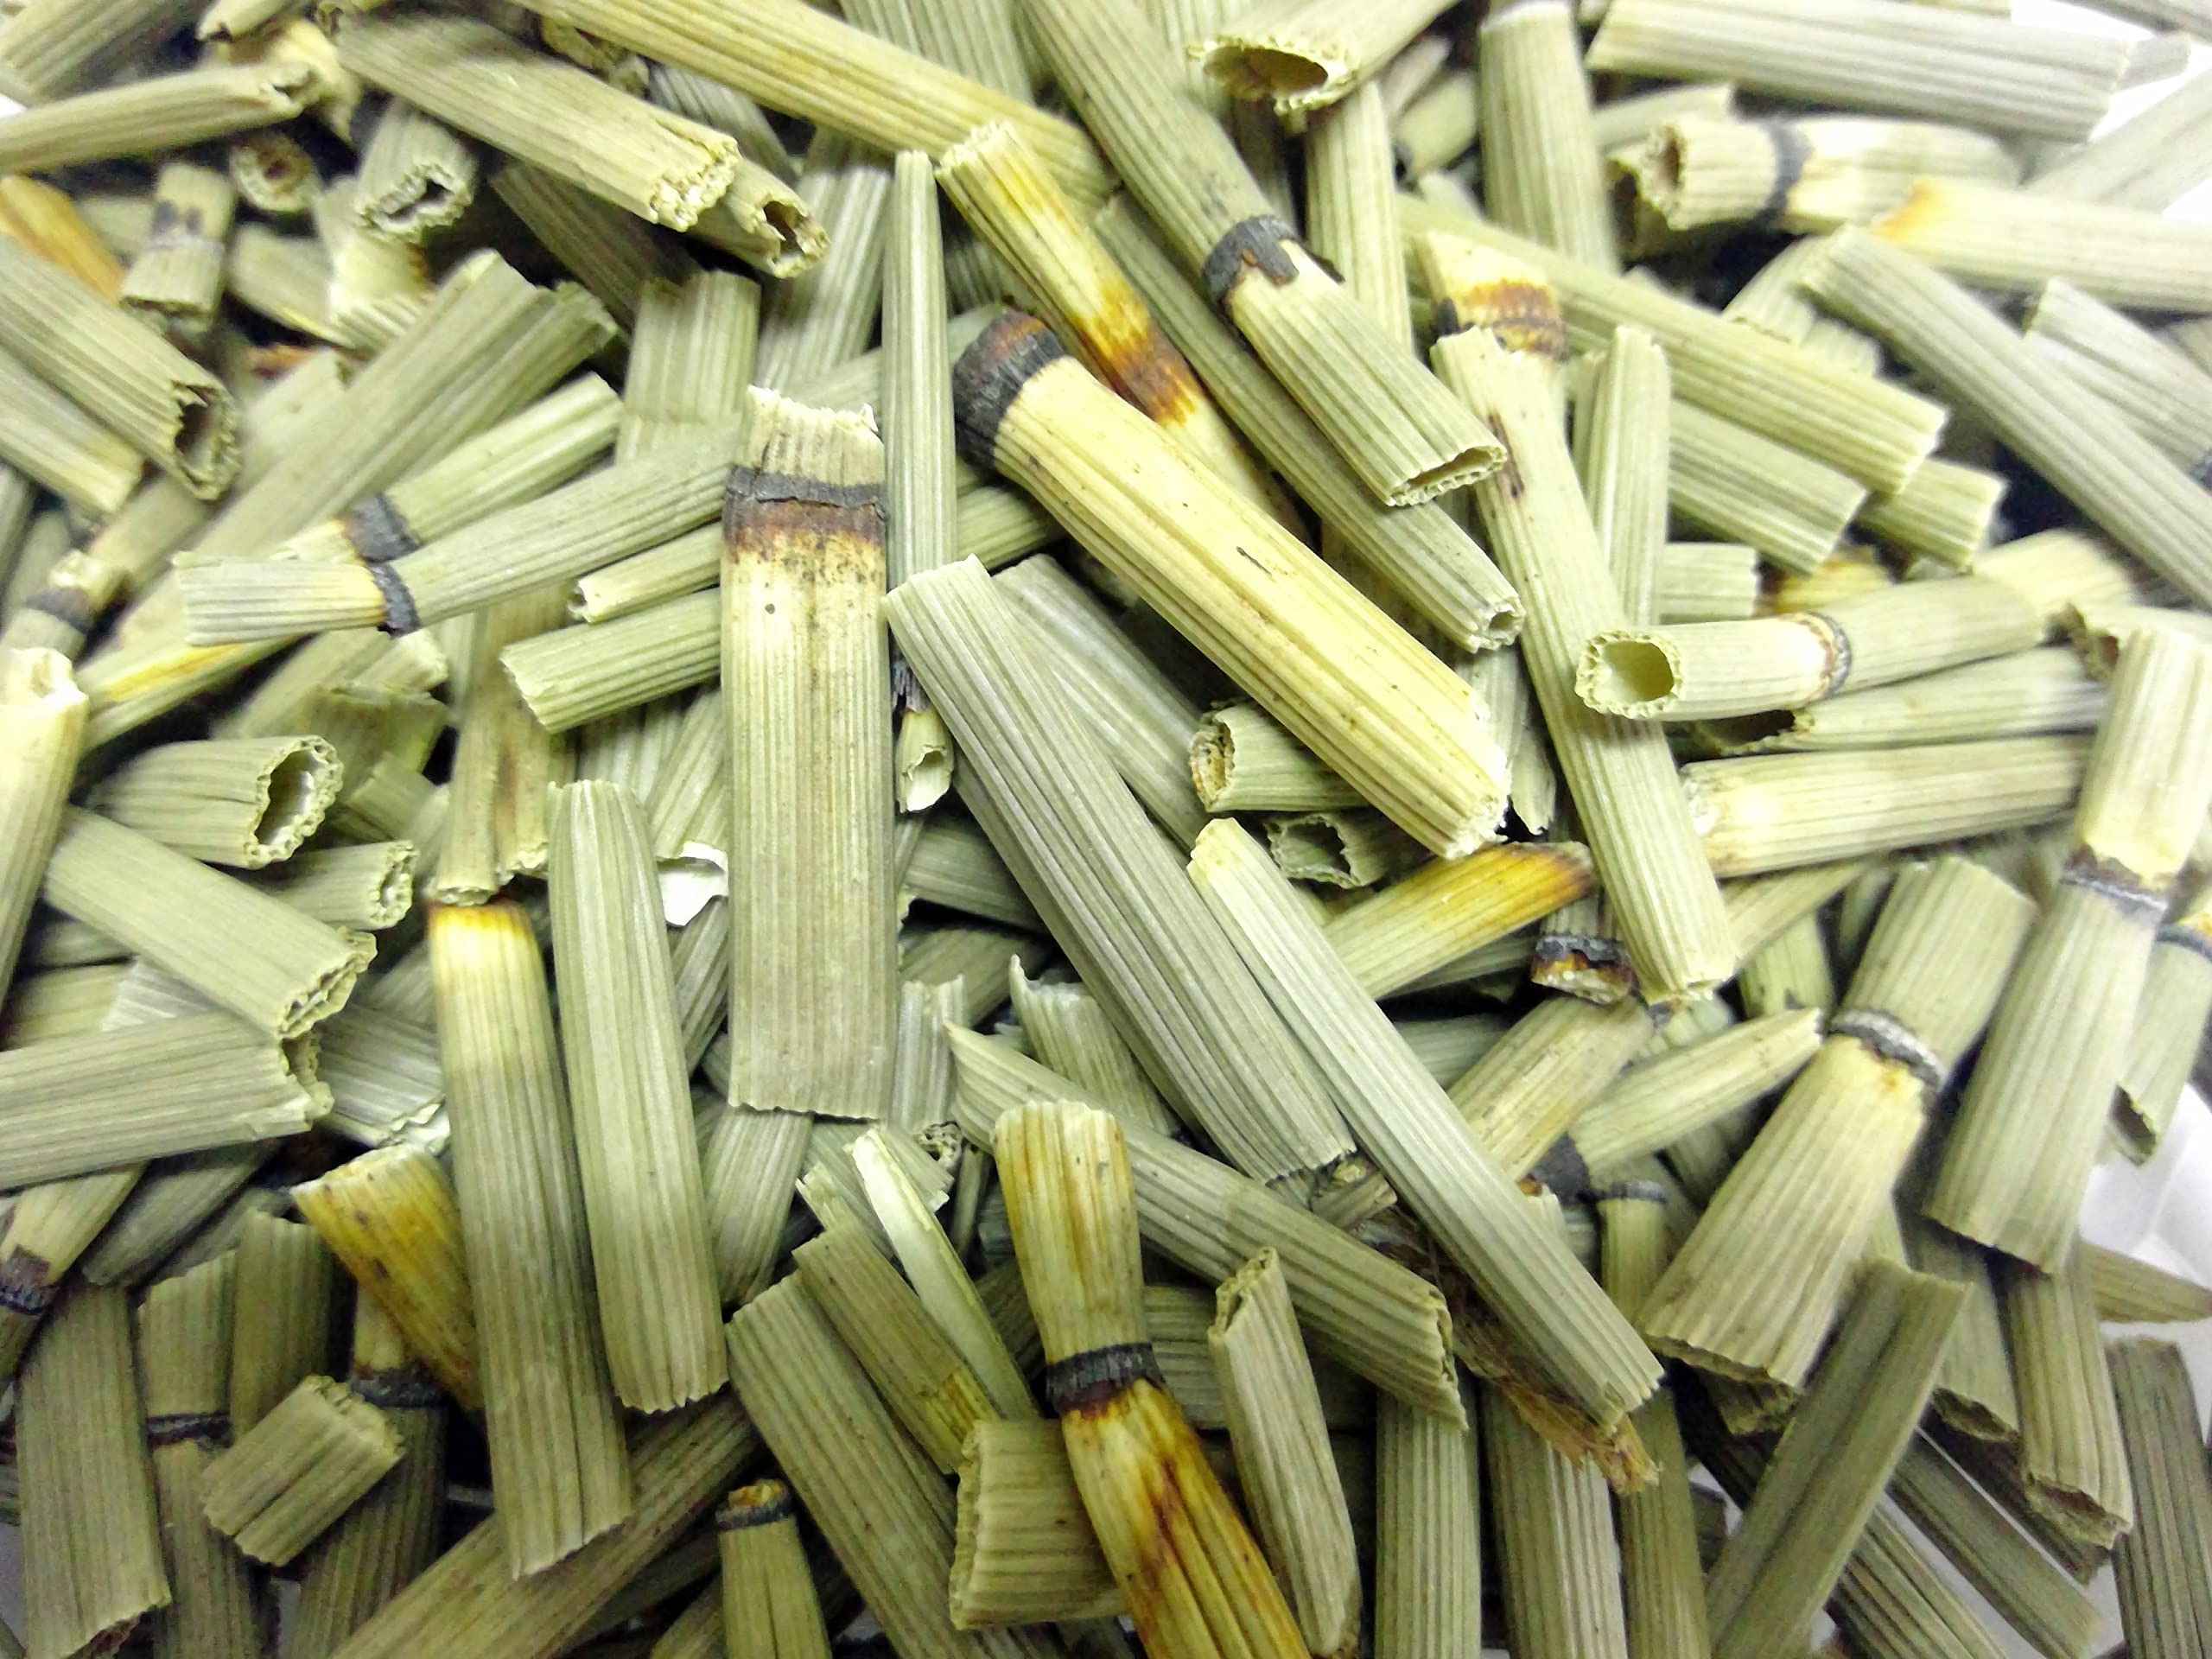
Item Name: HealinGifts Horsetail Cola de Caballo Shavegrass herbal tea 0.5 oz in resealable Kraft bag
Bullet Point 1: BOTANICAL NAME: Equisetum Arvense
Bullet Point 2: COMMON NAMES: Shamegrass, Snake Grass, Cola de Caballo, Bottle-brush; Equisetum arvense; Horse willow; Paddock-pipes; Pewterwort; Scouring rush; Shave grass; Toadpipe.
Bullet Point 3: AVAILABLE FORMS: Raw herb in the forms of dried horsetail
Bullet Point 4: ORIGIN: Wildcrafted naturally from Mexico
Bullet Point 5: GENERALLY PREPARED: A popular herb generally prepared as a tea or tincture.
Bullet Point 6: PACKAGING: Enjoy long term shelf time two years from opening the package. Kraft stand-up barrier pouches are presentable, no need to move to a cannister. Airtight zippered display pouches lock in freshness. Thick barrier material protects items from moisture, gas and odor. FDA and USDA compliant. Bottom of gusset allows back to stand once filled.
Bullet Point 7: HEALTHFUL BENEFITS. As with any herbal supplementation, please consult your own health provider prior to supplementing any herbs in your diet.
Bullet Point 8: Directions for herbal tea: Boil water. Put it in your favorite cup. Add 2-3 teaspoons of the herb with a filter of choice. Steep for10-15 minutes. Drink your tea warm or brew into a tall glass filled with ice. Drink your tea hot or cold! Brewing herbs is indeed easy, for your good health!
Product Description: HealinGifts Horsetail Cola de Caballo Shavegrass herbal tea 0.5 oz (half ounce per pack of 1) in resealable Kraft bag is made available to you by HealinGifts. Horsetail is a popular herb made into tea. Tastes good. Horsetail properties noted it has silica, which has been linked to bone health. Horsetail grows easily in the regions of Asia,Mexico, Europe, Middle East and North America. Parts used are the above ground parts of horsetail. These plants have two distinctive types of stems. The first stem grows in early spring and looks similar to asparagus, but it’s brown rather than green and has spore-containing cones on top. The mature horsetail herb comes out in the summer with branched, thin, green stems that look like a feathery tail.
Value: 1.0
Unit: Ounce

Price: 8.8